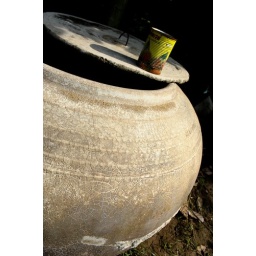
each house has about 1-6 of these ceramic pots around their house that collect rain water for usage.